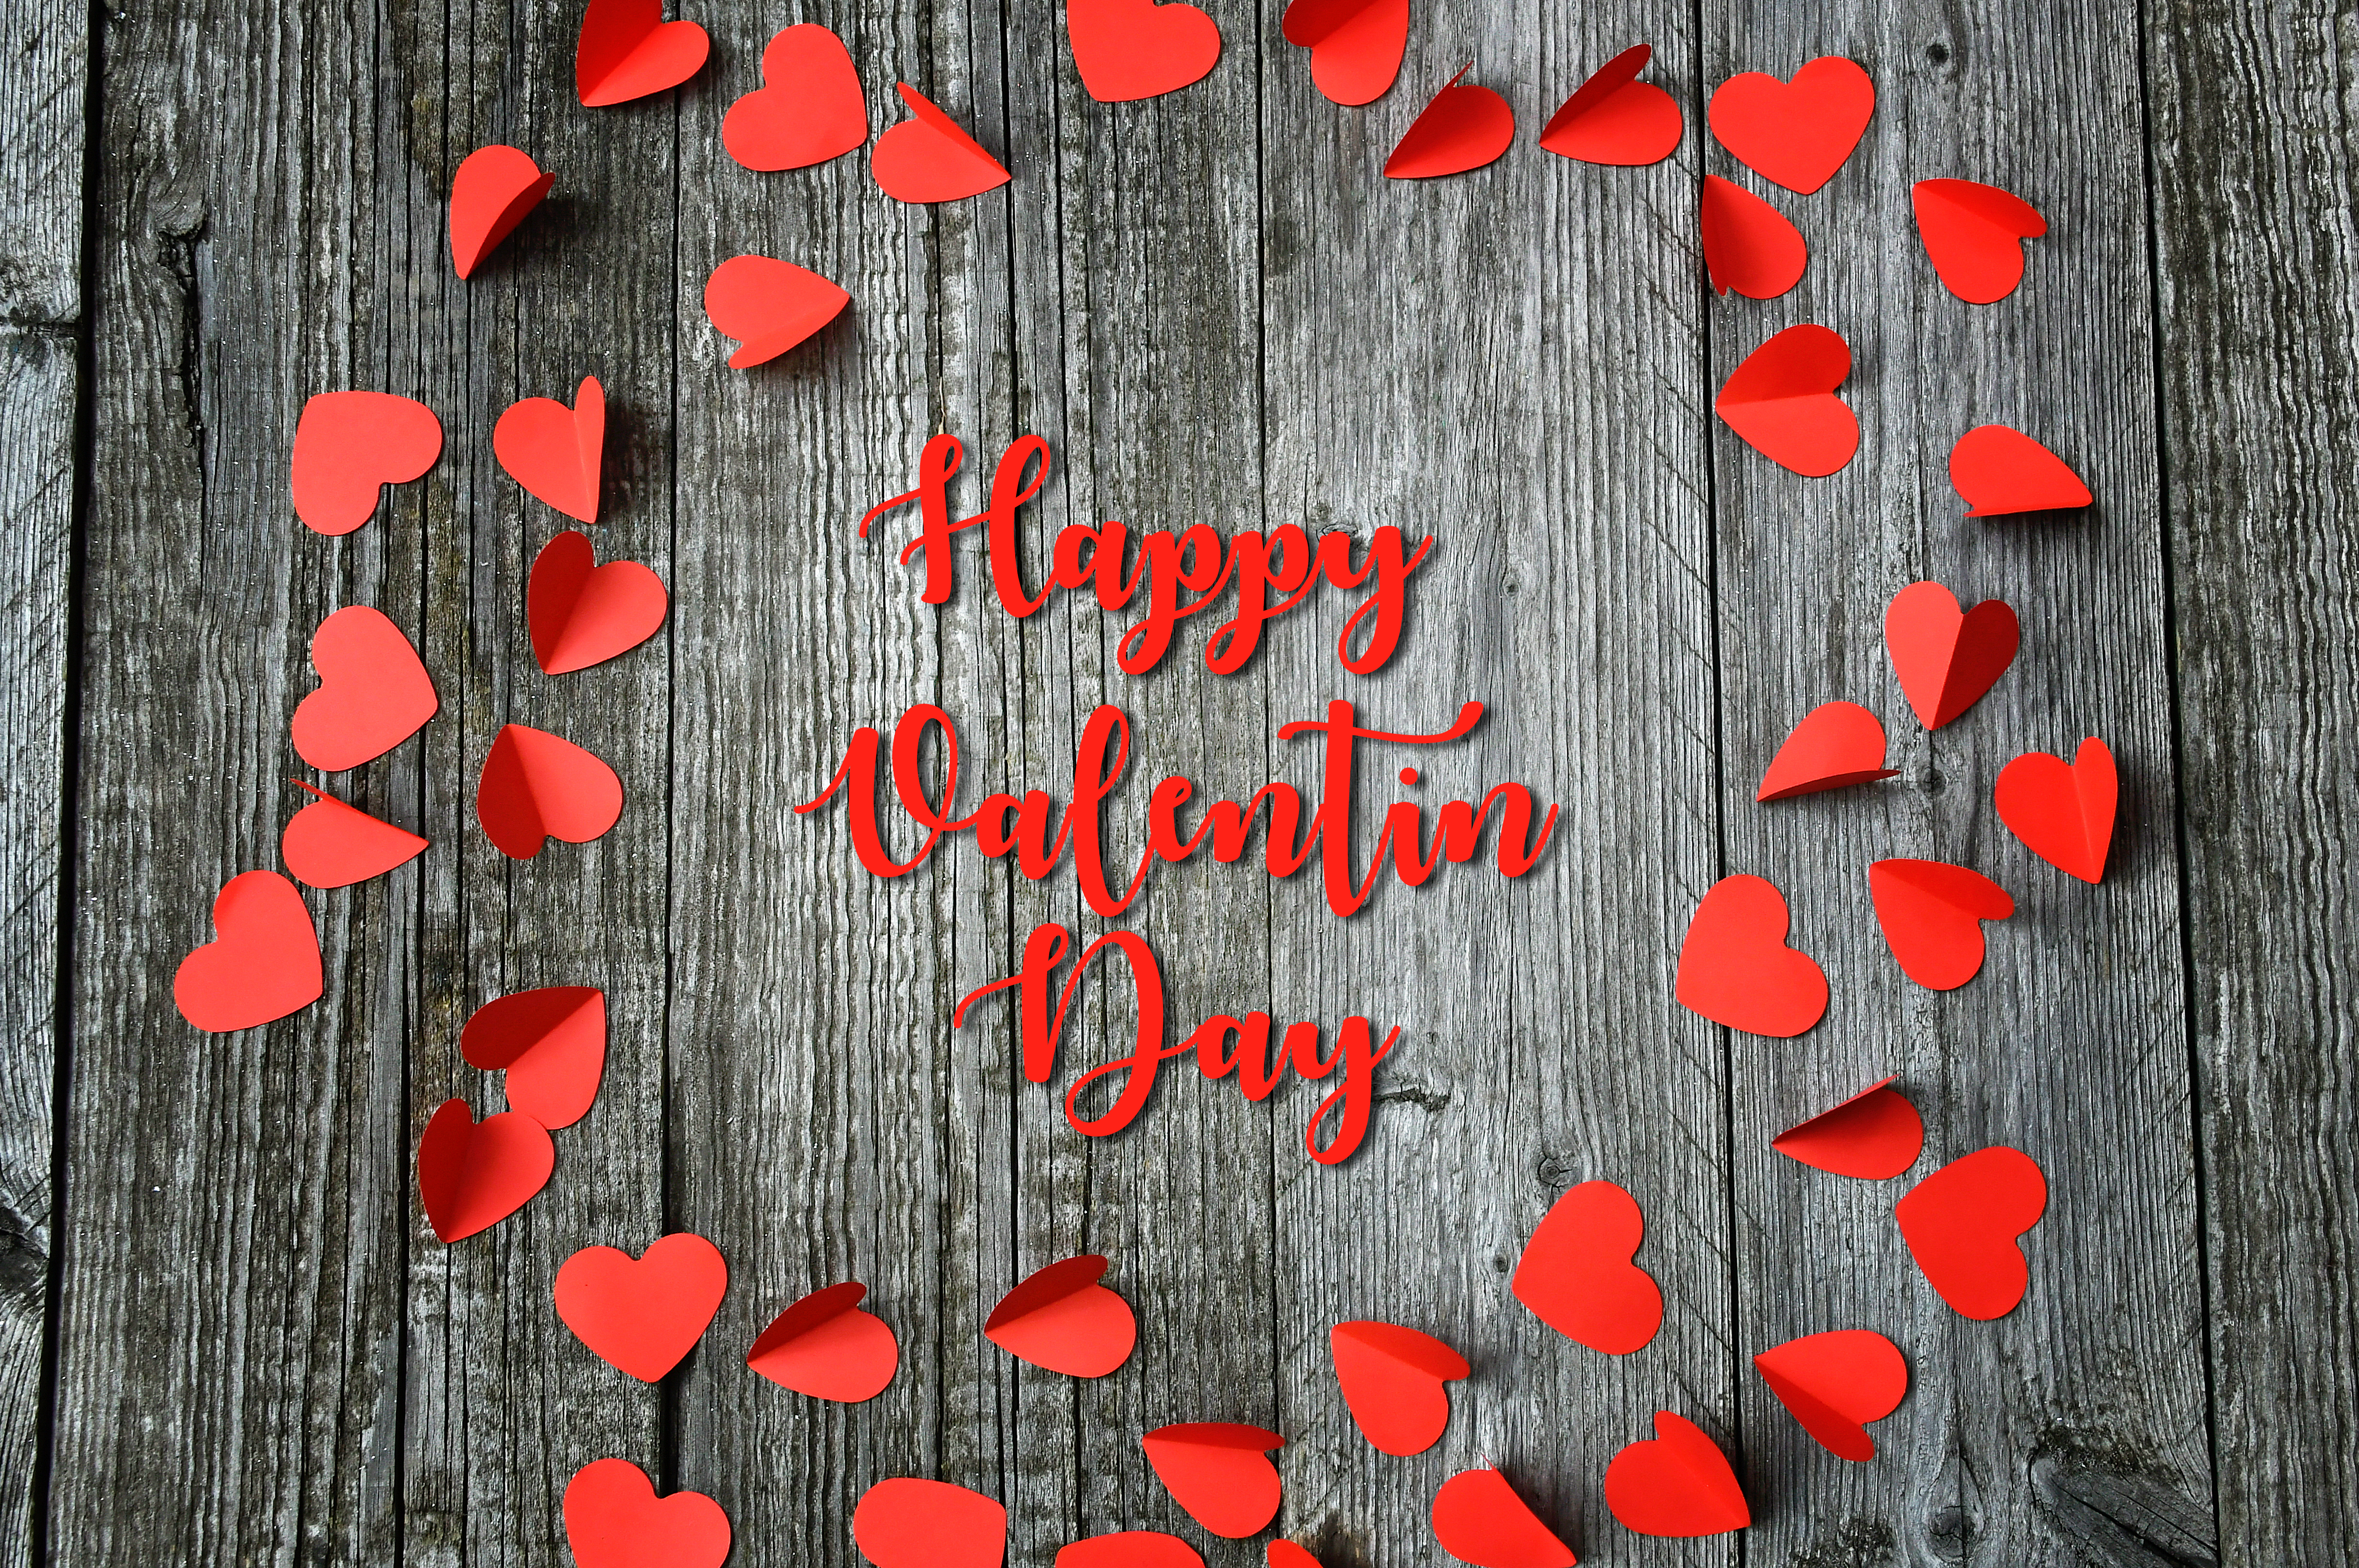
heart, love, red, valentine, romance, isolated, hearts, shape, symbol, food, romantic, day, frame, decoration, sweet, white, pink, fruit, candy, holiday, pomegranate, valentines, flower, flowers, nature, text, font, leaf, coquelicot, organ, wood, tree, petal, plant, calligraphy, valentine's day, carmine, poppy family